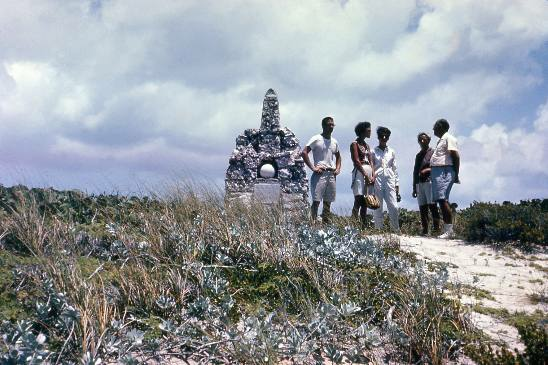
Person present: Yes